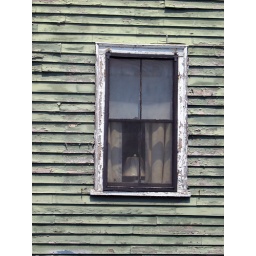
lamp in the window